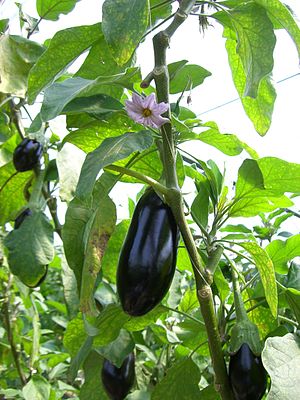
Aubergine
Aubergine er en op til 1,5 meter høj plante med lavendelblå blomster. Aubergine dyrkes for sine frugter, der findes i mange varianter. De typiske er aflange eller ægformede og violette i farven. Aubergine tilhører samme familie som kartoffel og tomat, men den stammer oprindelig fra Sydøstasien.